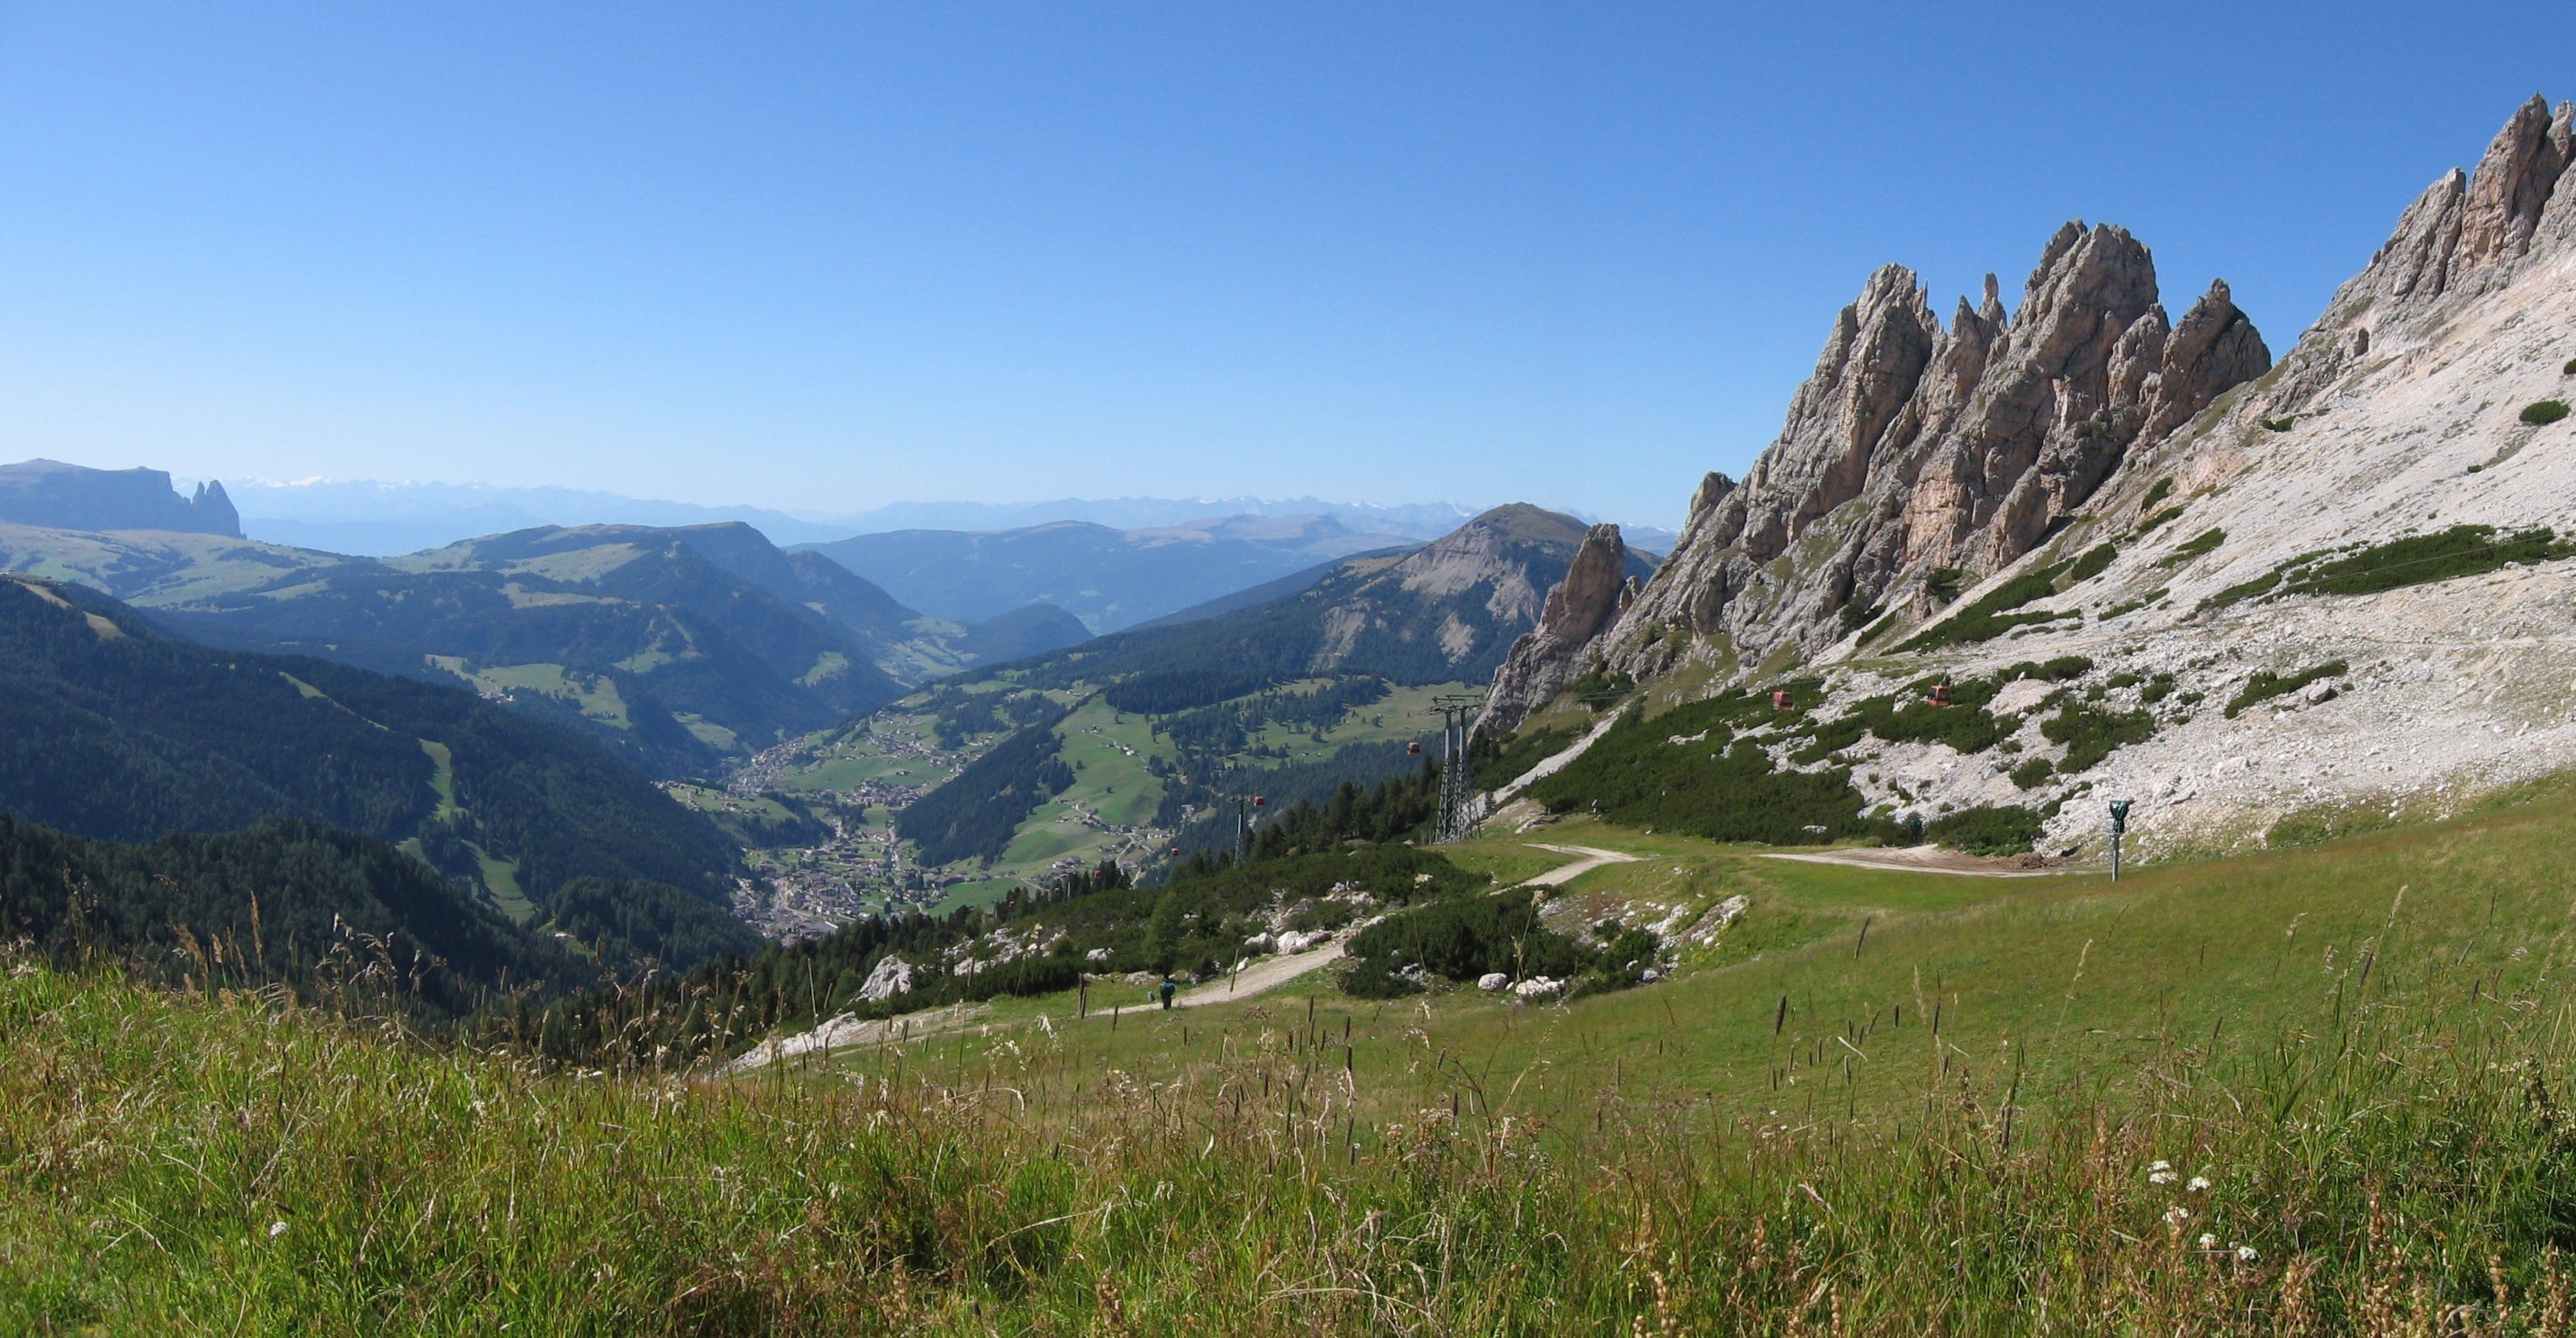
wilderness, walking, mountain, hiking, trail, meadow, adventure, valley, mountain range, italy, ridge, massif, mountains, alps, grassland, backpacking, plateau, fell, dolomites, landform, south tyrol, tarn, val gardena, mountain pass, geographical feature, mountainous landforms